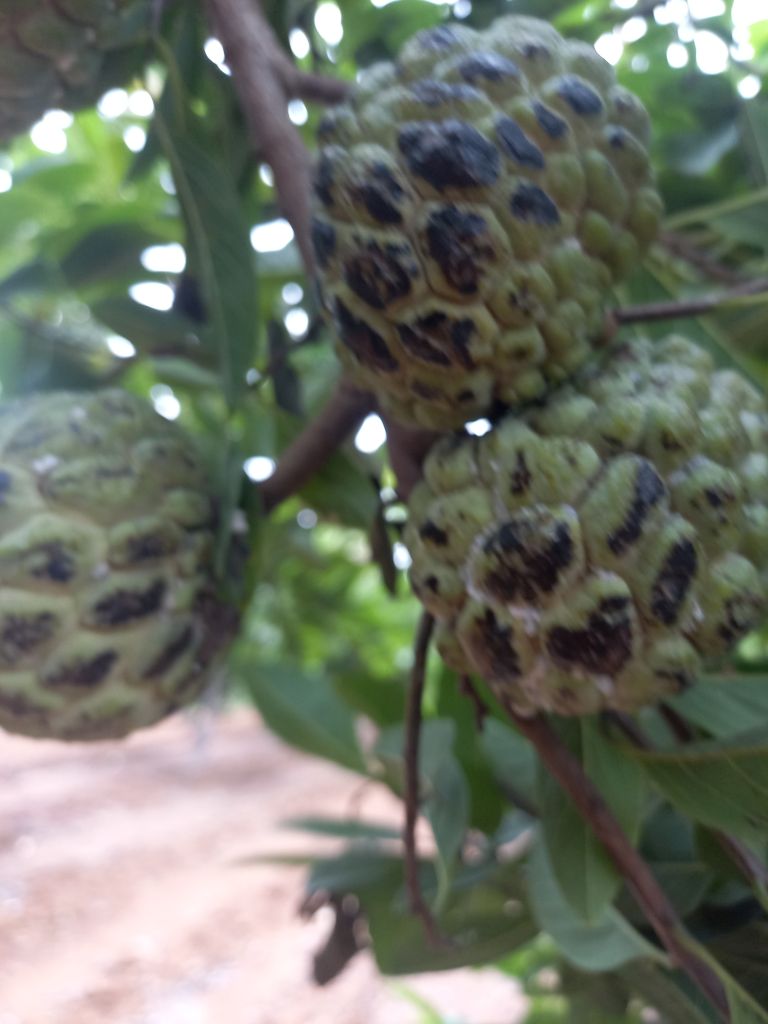
Disease label: Blank Canker